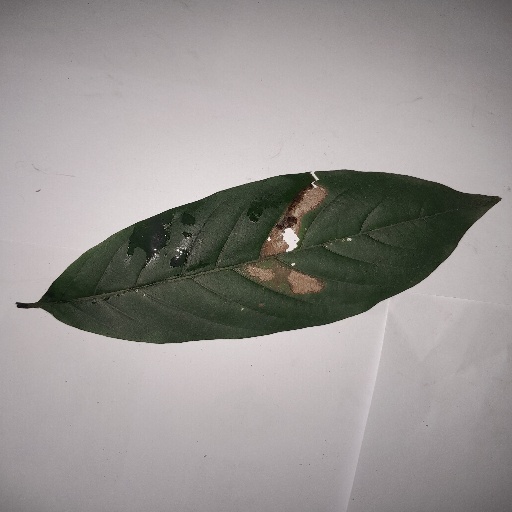
Species: HariTaki
Leaf condition: Bacterial Spot